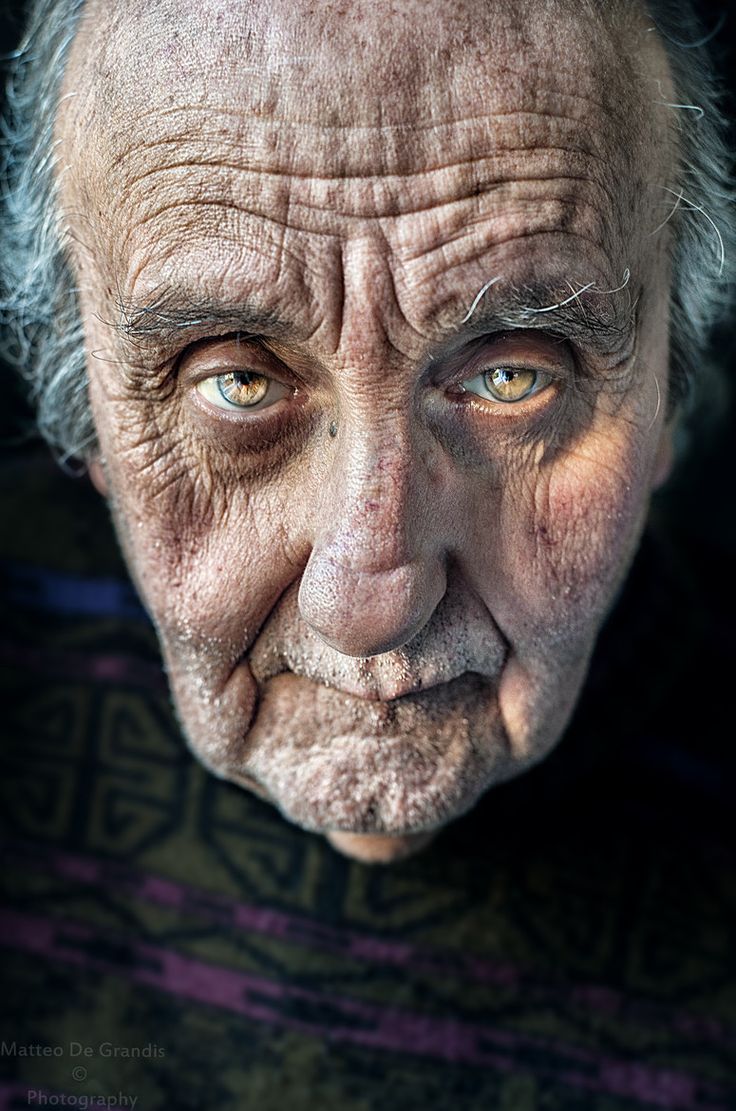
Portrait style: Real Portrait